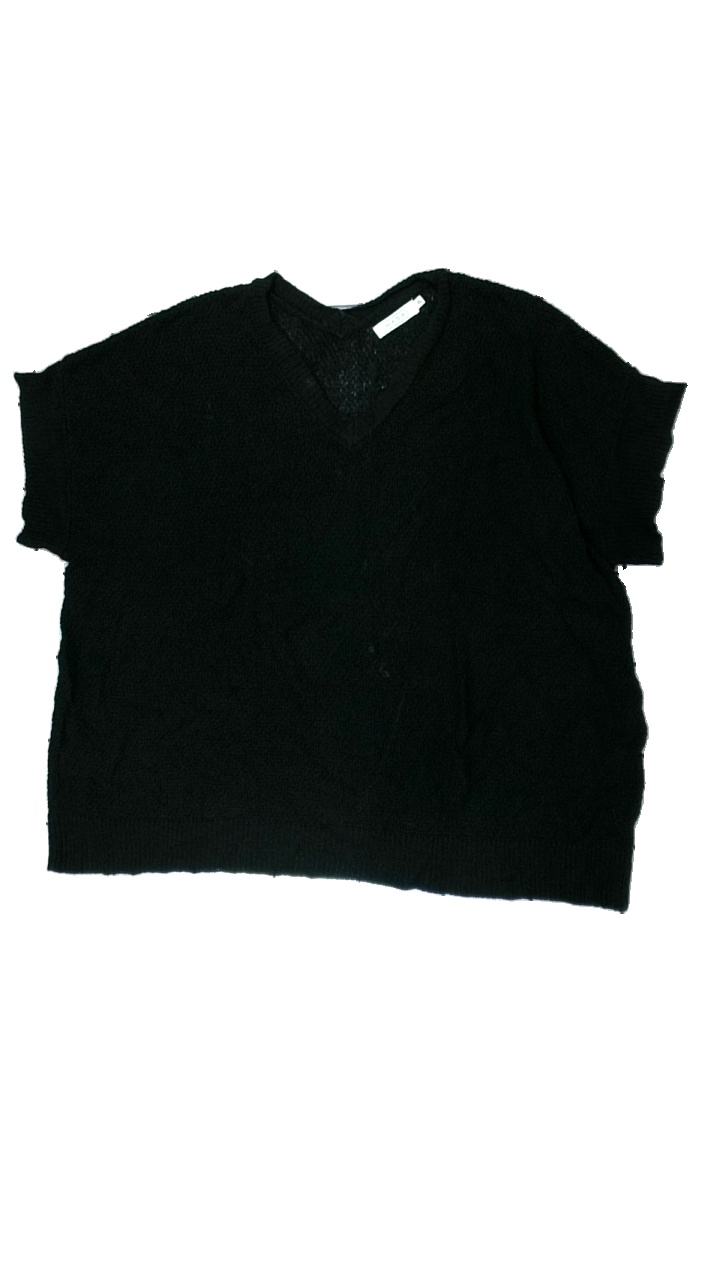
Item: Top (Ladies)
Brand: Masai
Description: svart kortärmad stickad tröja med flera fläckar fram
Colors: Black
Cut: Regular
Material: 100% cotton
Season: All
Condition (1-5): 3
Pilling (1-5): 5
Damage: fläckar
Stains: Major
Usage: Export
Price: <50